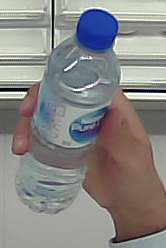
Product: nestle_water